Dancing After Hours

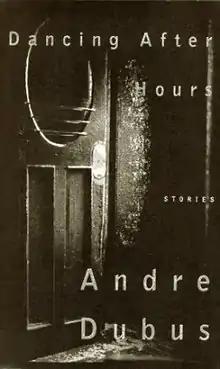
First edition

Dancing After Hours is a book of short stories by Andre Dubus. First published in 1996 by Knopf, it was one of that year's New York Times Notable Books of the Year.